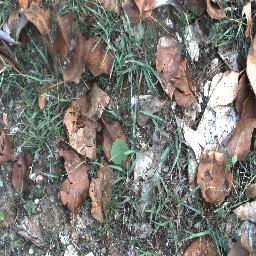
Label: negative